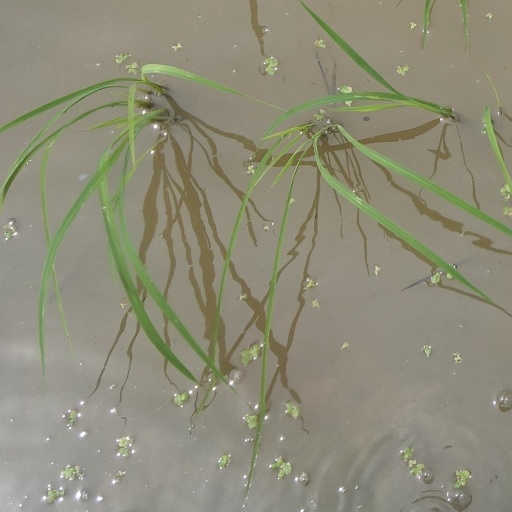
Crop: rice